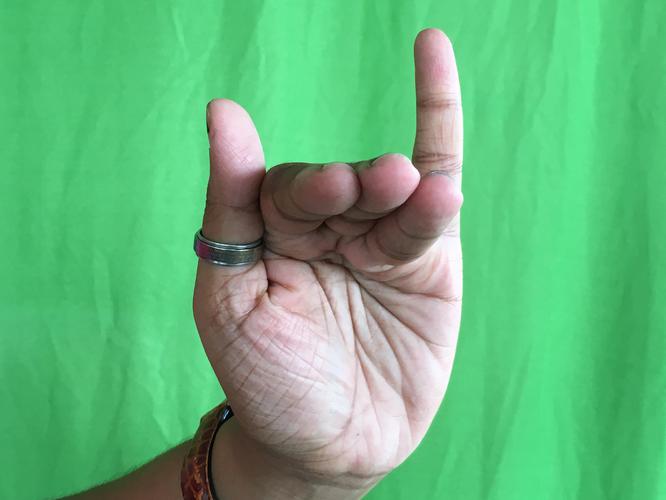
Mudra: Mrigasirsha
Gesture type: single_hand